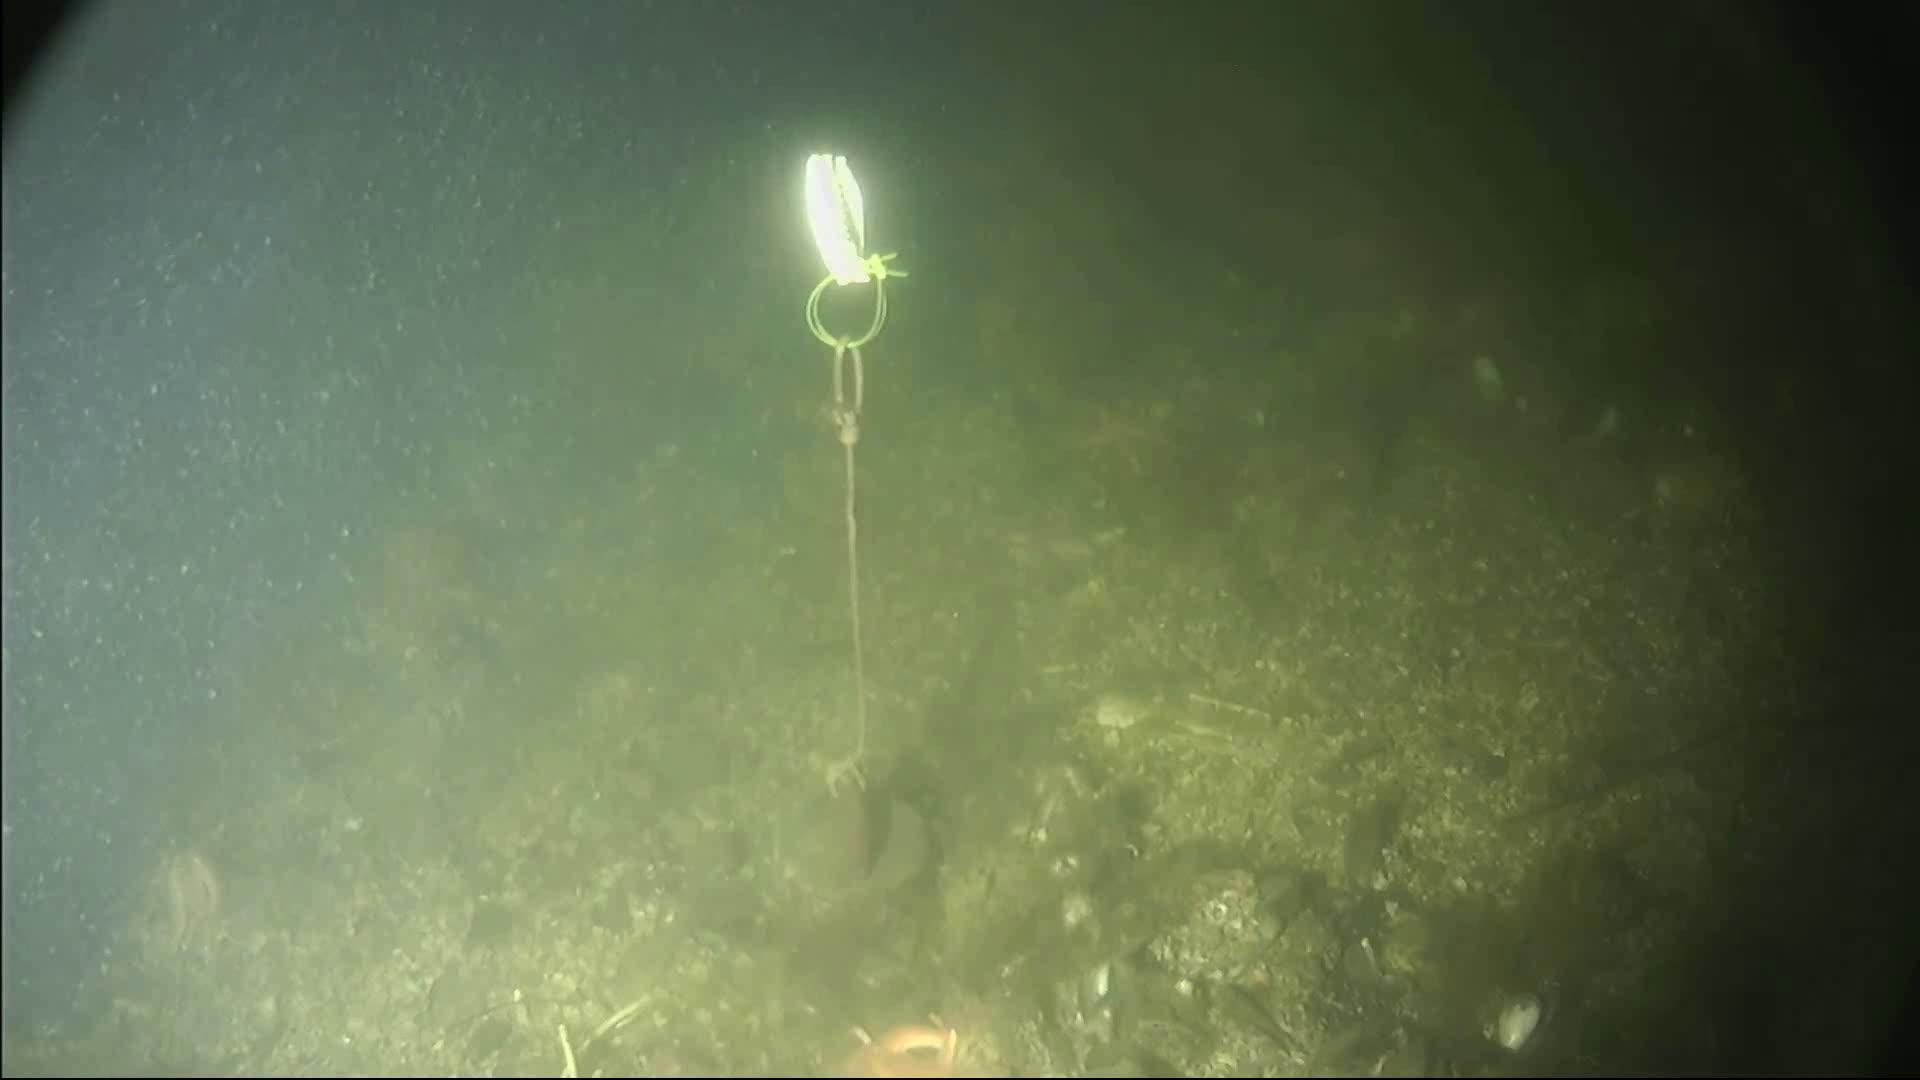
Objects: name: starfish